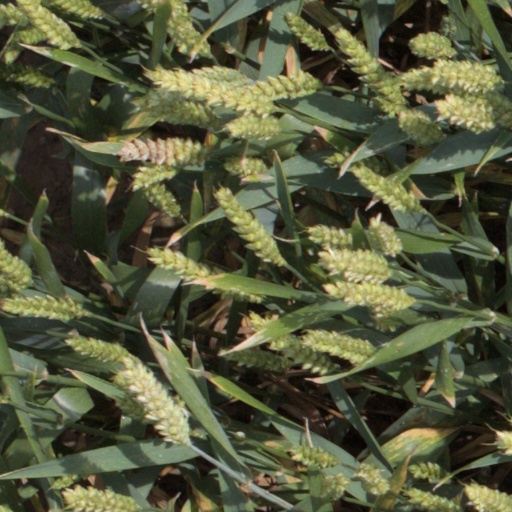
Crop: wheat